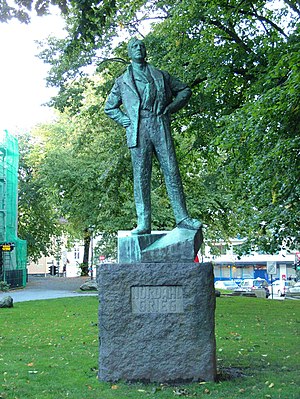
Nordahl Grieg / Eftermæle
Nordahl Grieg-statuen udenfor Den Nationale Scene i Bergen. Skulptur af billedhuggeren Roar Bjorg, afduget i 1957.
Johan Nordahl Brun Grieg var en norsk digter, forfatter, dramatiker, journalist og politisk aktivist. Han var opkaldt efter sin tiptipoldefar, biskop Johan Nordahl Brun, som skrev Norges første nationalsang. Slægten Grieg omfatter mange kendte norske navne, deriblandt Edvard Grieg som var fætter til Nordahl Griegs farfar.